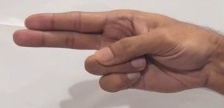
ASL sign: H